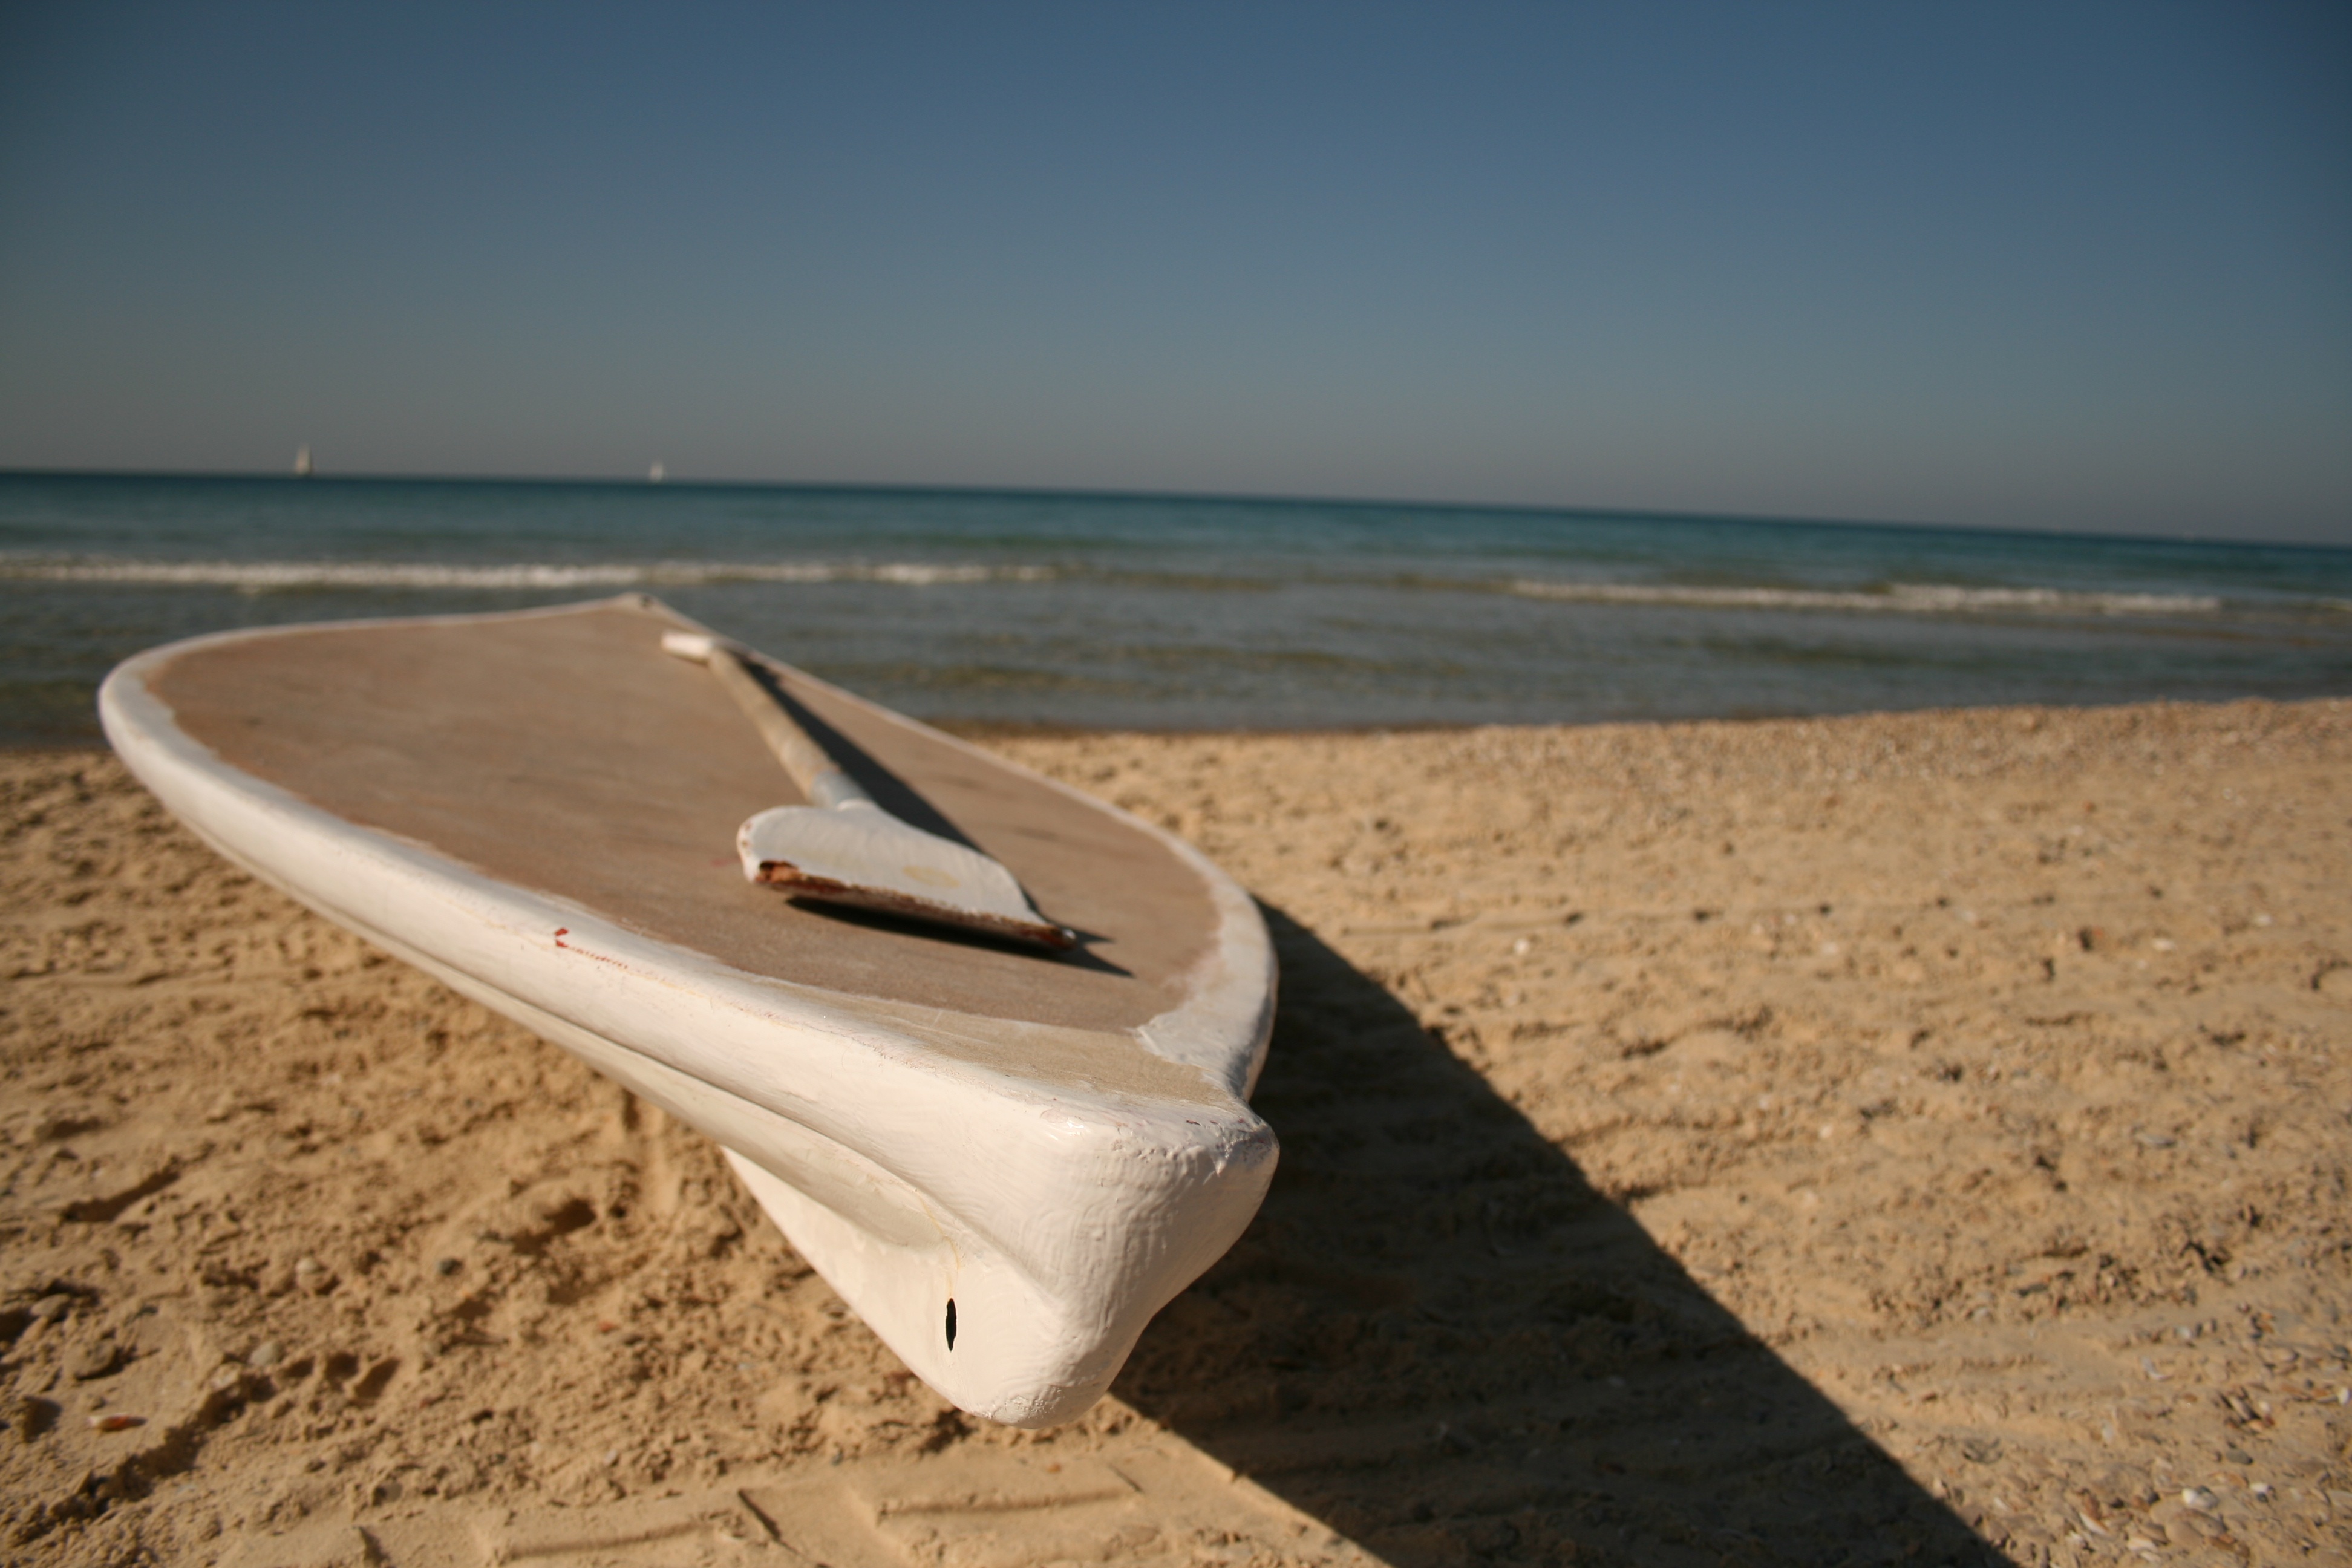
beach, sea, water, sand, wing, boat, paddle, vehicle, surfboard, surfing equipment and supplies